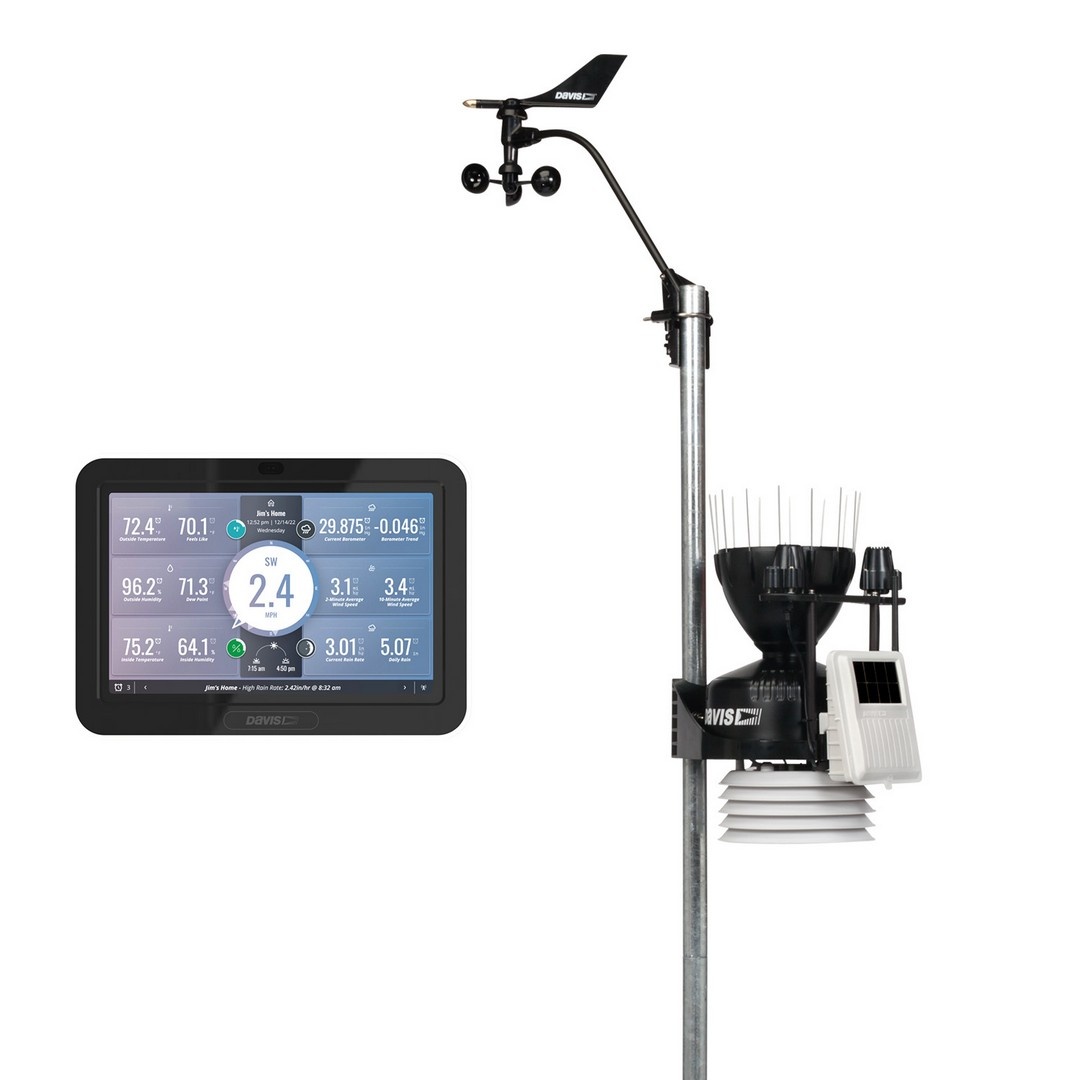
Wireless Vantage Pro2 Plus & WeatherLink Console
The wireless Davis Instruments Vantage Pro 2 (VP2) bundles include a wireless Vantage Pro 2 integrated sensor suite (ISS) and a 6313 WeatherLink display console. The sensor suite transmits the weather data it collects wirelessly up to 300m line of sight. The WeatherLink console receives, saves, displays, and analyzes your data. Use as a stand-alone, offline system if you wish. Alternatively, use your WiFi to upload your data to the Davis website, weatherlink.com, and view online or on the WeatherLink app. Measures wind speed and direction, rain, temperature, humidity and barometric pressure + UV radiation, total solar radiation and potential evapotranspiration (ET rates) Standard radiation shield Tried and tested, the Vantage Pro 2 has been in production for almost 20 years. Now with the new WeatherLink console which combines the features of the original console with new abilities and analytical tools. Anemometer has a 12m cable so it can be mounted separately from the main sensor suite. There are a wide range of parts available for the VP2 ISS, and we keep most of them in stock. The larger size and shape of the Aerocone rain collector means a more accurate rain reading than the smaller Vantage Vue rain collector. How to use: As a stand-alone, offline weather station OR As an Internet-connected weather station uploading your data to the WeatherLink cloud, viewable on the Internet or your phone as well as your console. As the first part of a personalized WeatherLink network of sensors and up to eight sensor transmitters for your home, farm, orchard, or business.
Brand: WeatherLink
Category: Hardware > Tools > Measuring Tools & Sensors > Weather Forecasters & Stations